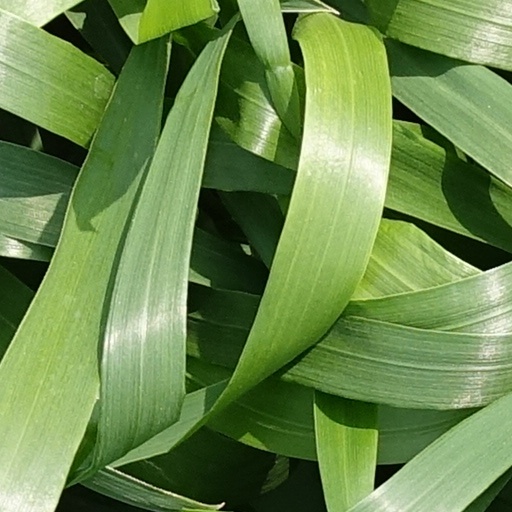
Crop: wheat